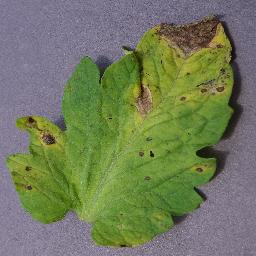
Label: Tomato___Septoria_leaf_spot